Lilia Sandulesu

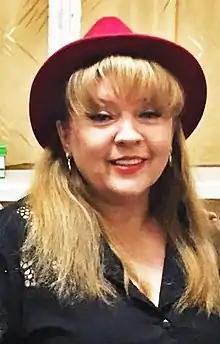
Sandulesu in 2021

Lilia Sandulesu (Ukrainian: Лілія Сандулесу; born 28 February 1958) is a Ukrainian pop singer of Romanian ethnicity. People's Artist of Ukraine (1996).